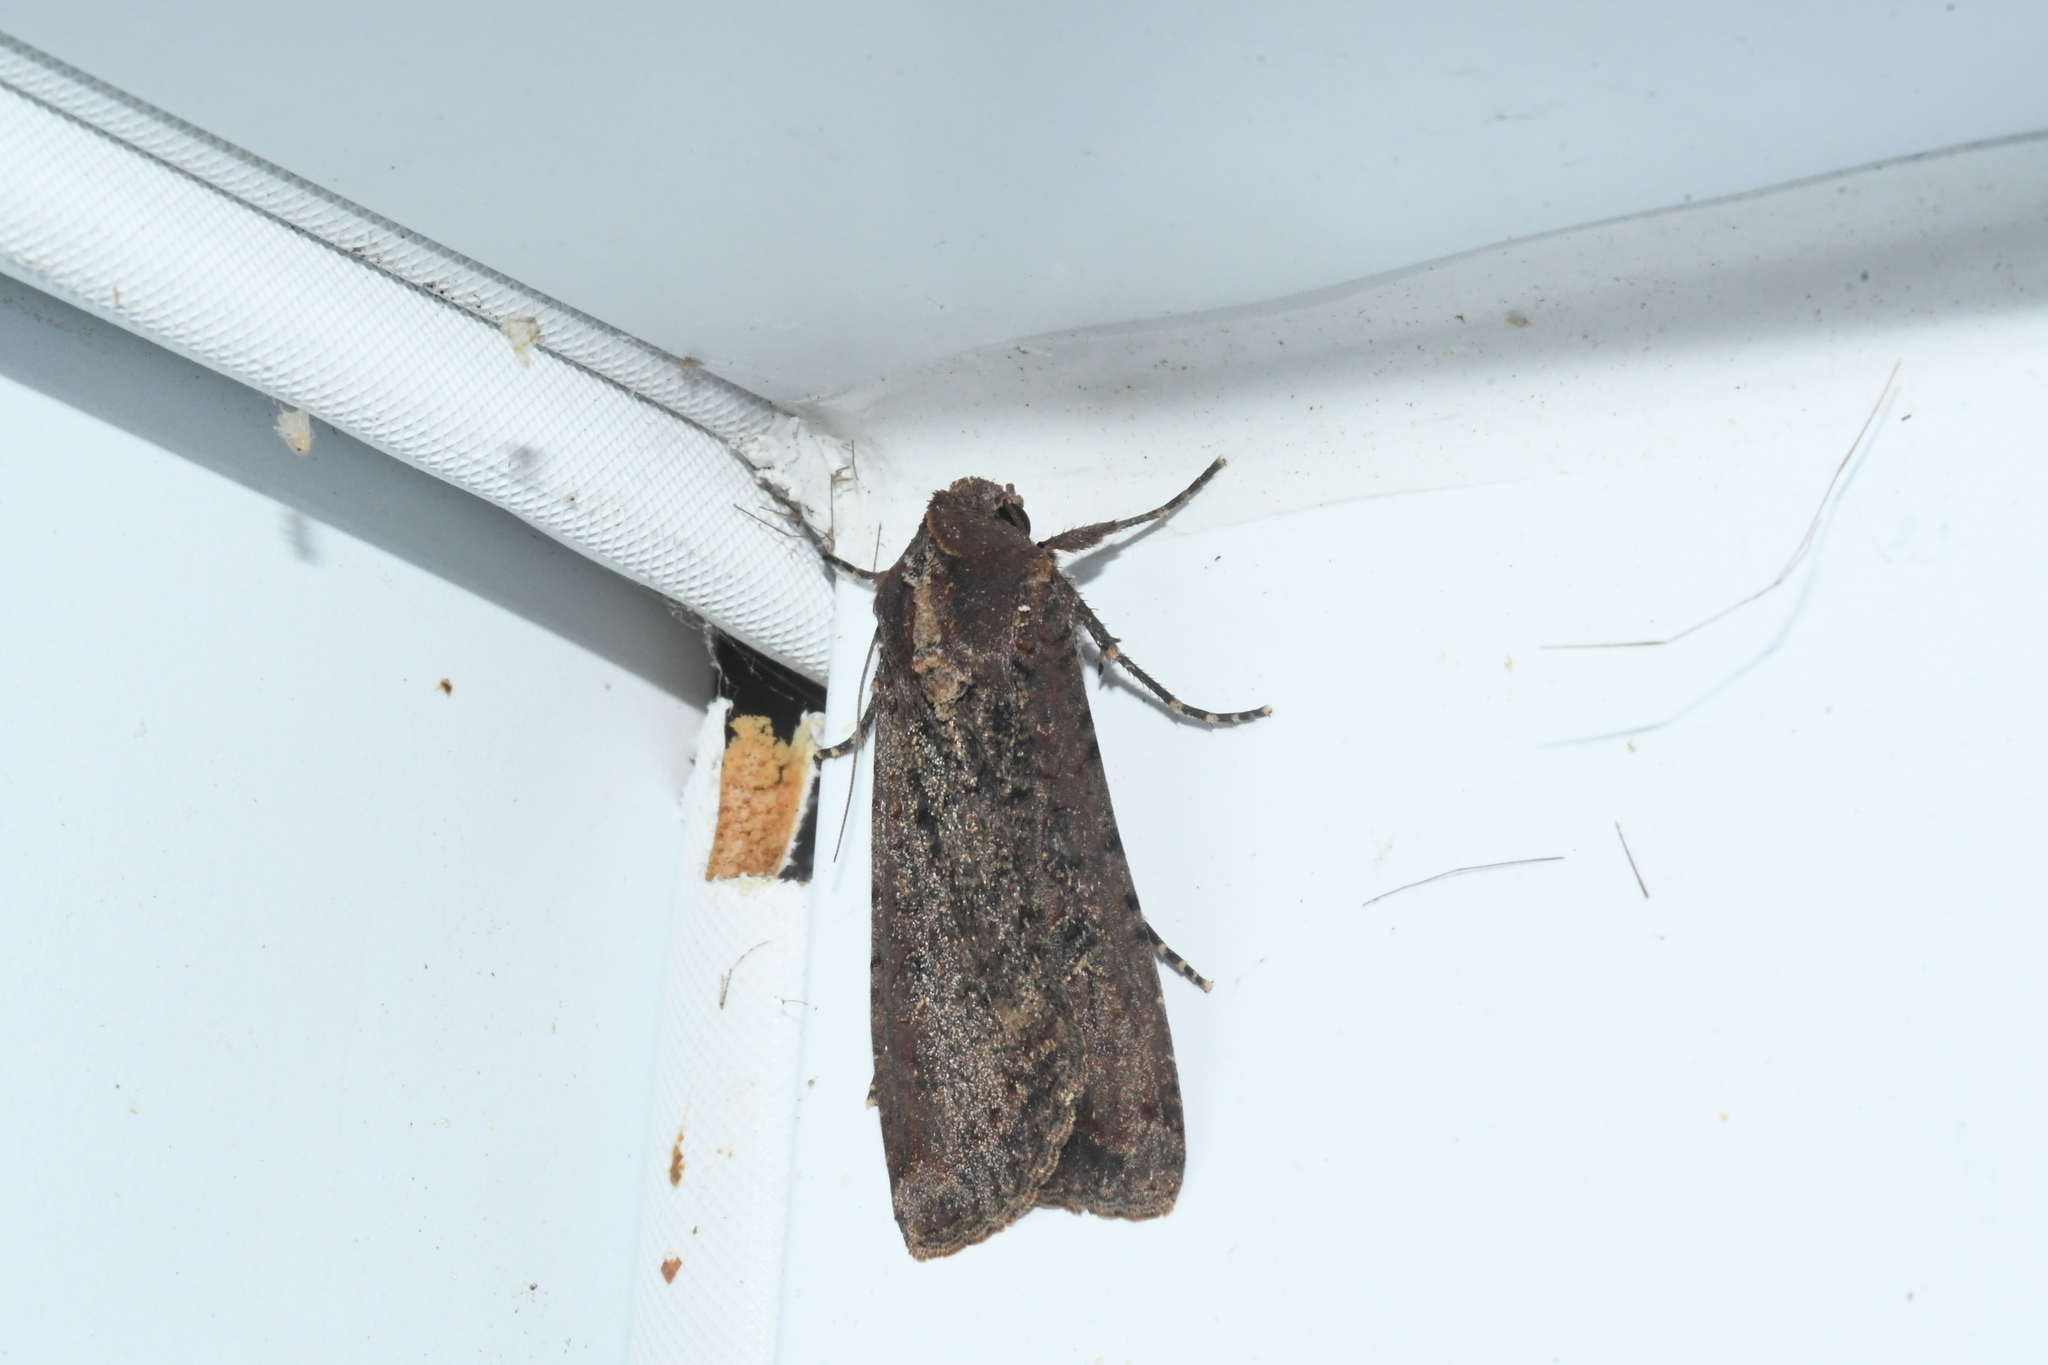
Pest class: cutworms